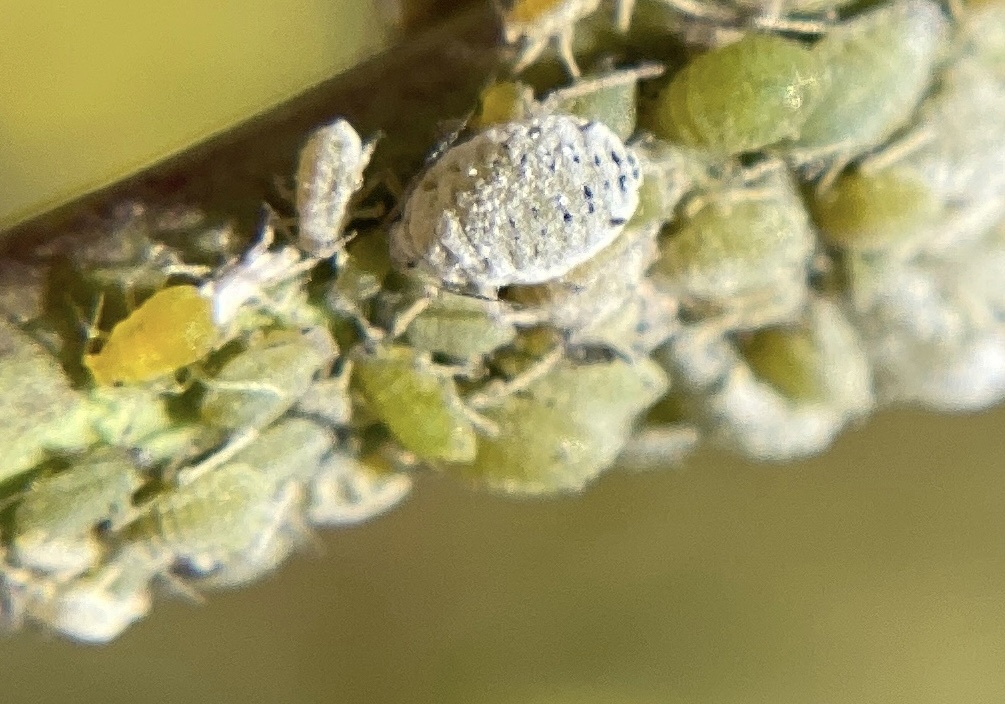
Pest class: cabbage_aphid